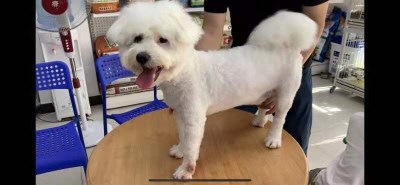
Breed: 3083-n000117-Bichon_Frise